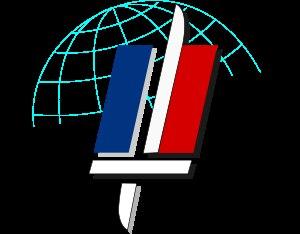
L'Association nationale des réserves de l'Armée de terre est l'organisation associative qui regroupe pour la France les douze associations nationales de réservistes d'armes, de spécialités et de services de l'Armée de terre française.